Nicolae Steinhardt

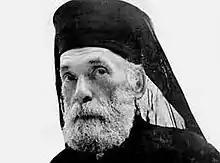
Nicolae Steinhardt during his time at Rohia Monastery, 1980s

Nicolae Steinhardt (born Nicu-Aurelian Steinhardt; July 29, 1912 – March 30, 1989) was a Romanian writer, Orthodox monk and lawyer. His main book, "Jurnalul Fericirii", is regarded as a major text of 20th-century Romanian literature and a prime example of Eastern European anti-Communist literature.